World Farmers' Organisation

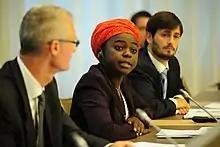
Evelyn Nguleka, president of the WFO and the Zambian National Farmers Union, at the World Trade Organization Public Forum in 2015

The World Farmers' Organization (WFO) is an international organisation of farmers with a focus on agroecology, farming typologies, food chains, indigenous peoples, and mountain farming.